Alfred Wegener

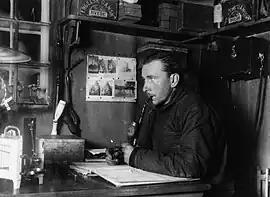
Wegener during J.P. Koch's Expedition 1912–1913 in the winter base "Borg"

Wegener first thought of this idea by noticing that the different large landmasses of the Earth almost fit together like a jigsaw puzzle. The continental shelf of the Americas fits closely to Africa and Europe. Antarctica, Australia, India and Madagascar fit next to the tip of Southern Africa. But Wegener only published his idea after reading a paper in 1911 which criticised the prevalent hypothesis, that a bridge of land once connected Europe and America, on the grounds that this contradicts isostasy. Wegener's main interest was meteorology, and he wanted to join the Denmark-Greenland expedition scheduled for mid-1912. He presented his continental drift hypothesis on 6 January 1912. He analysed both sides of the Atlantic Ocean for rock type, geological structures and fossils. He noticed that there was a significant similarity between matching sides of the continents, especially in fossil plants.